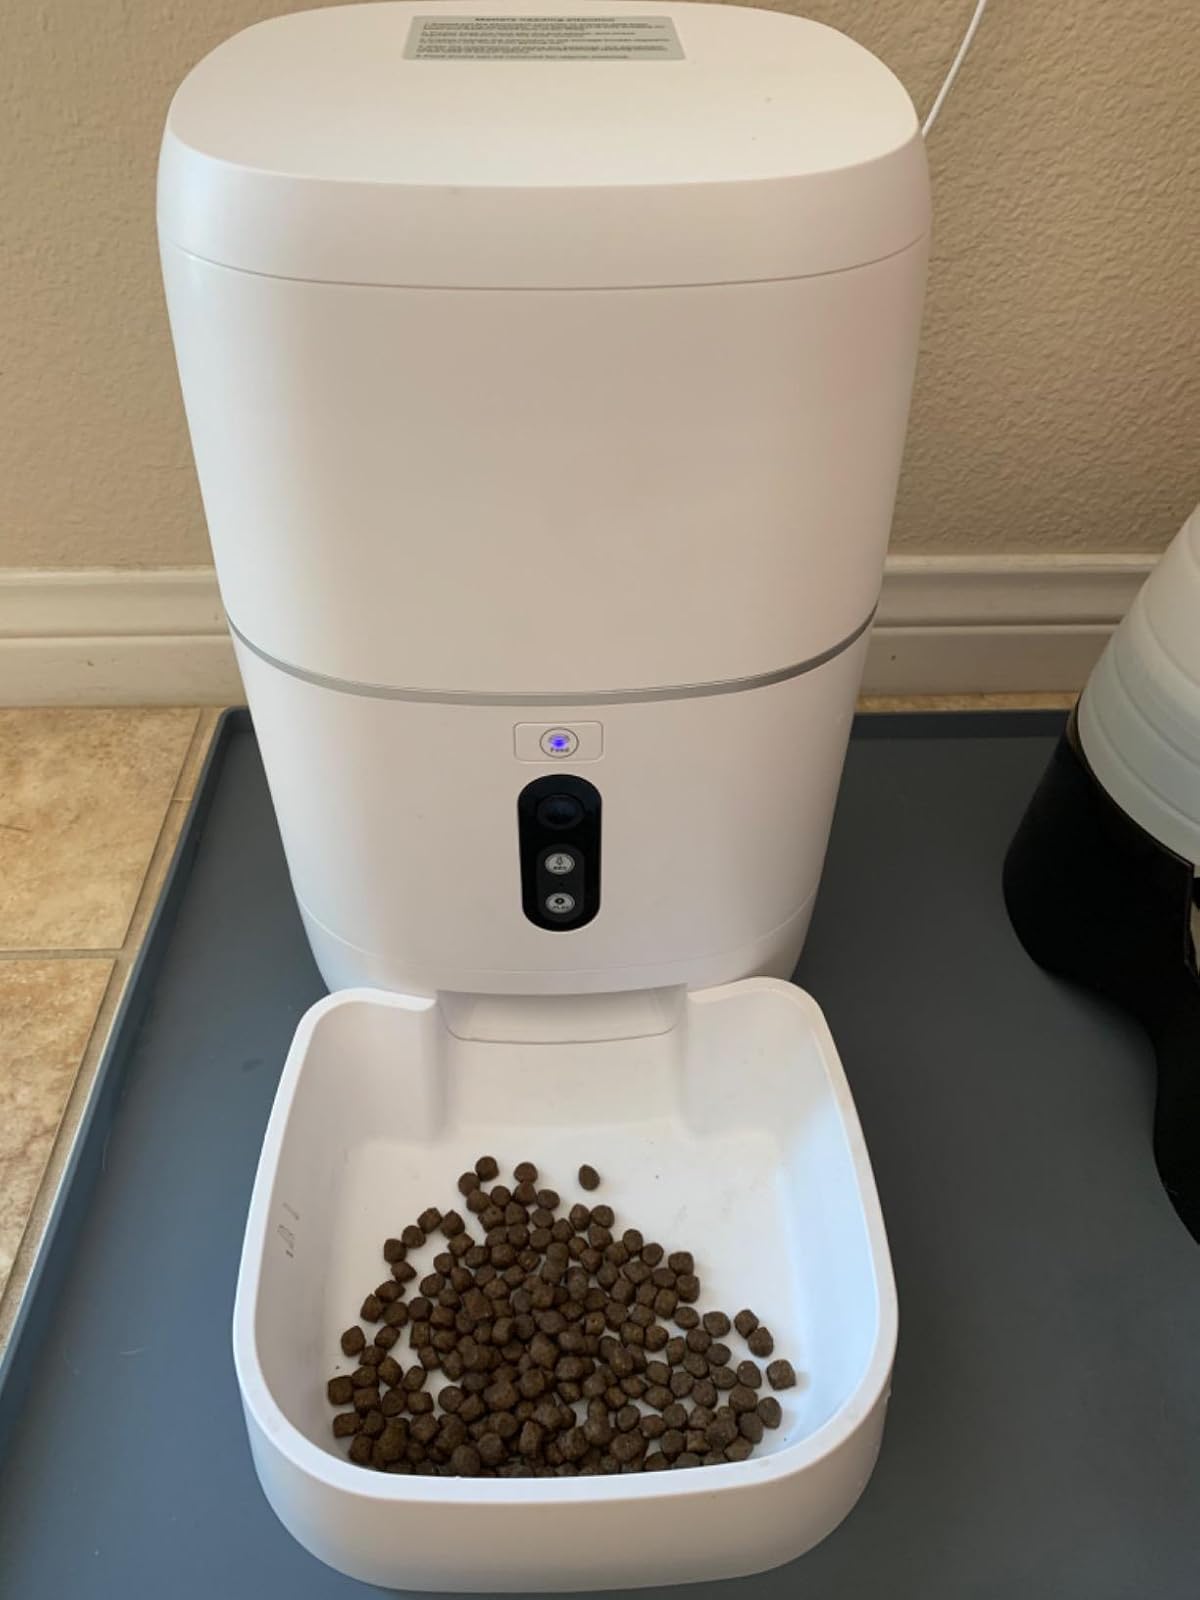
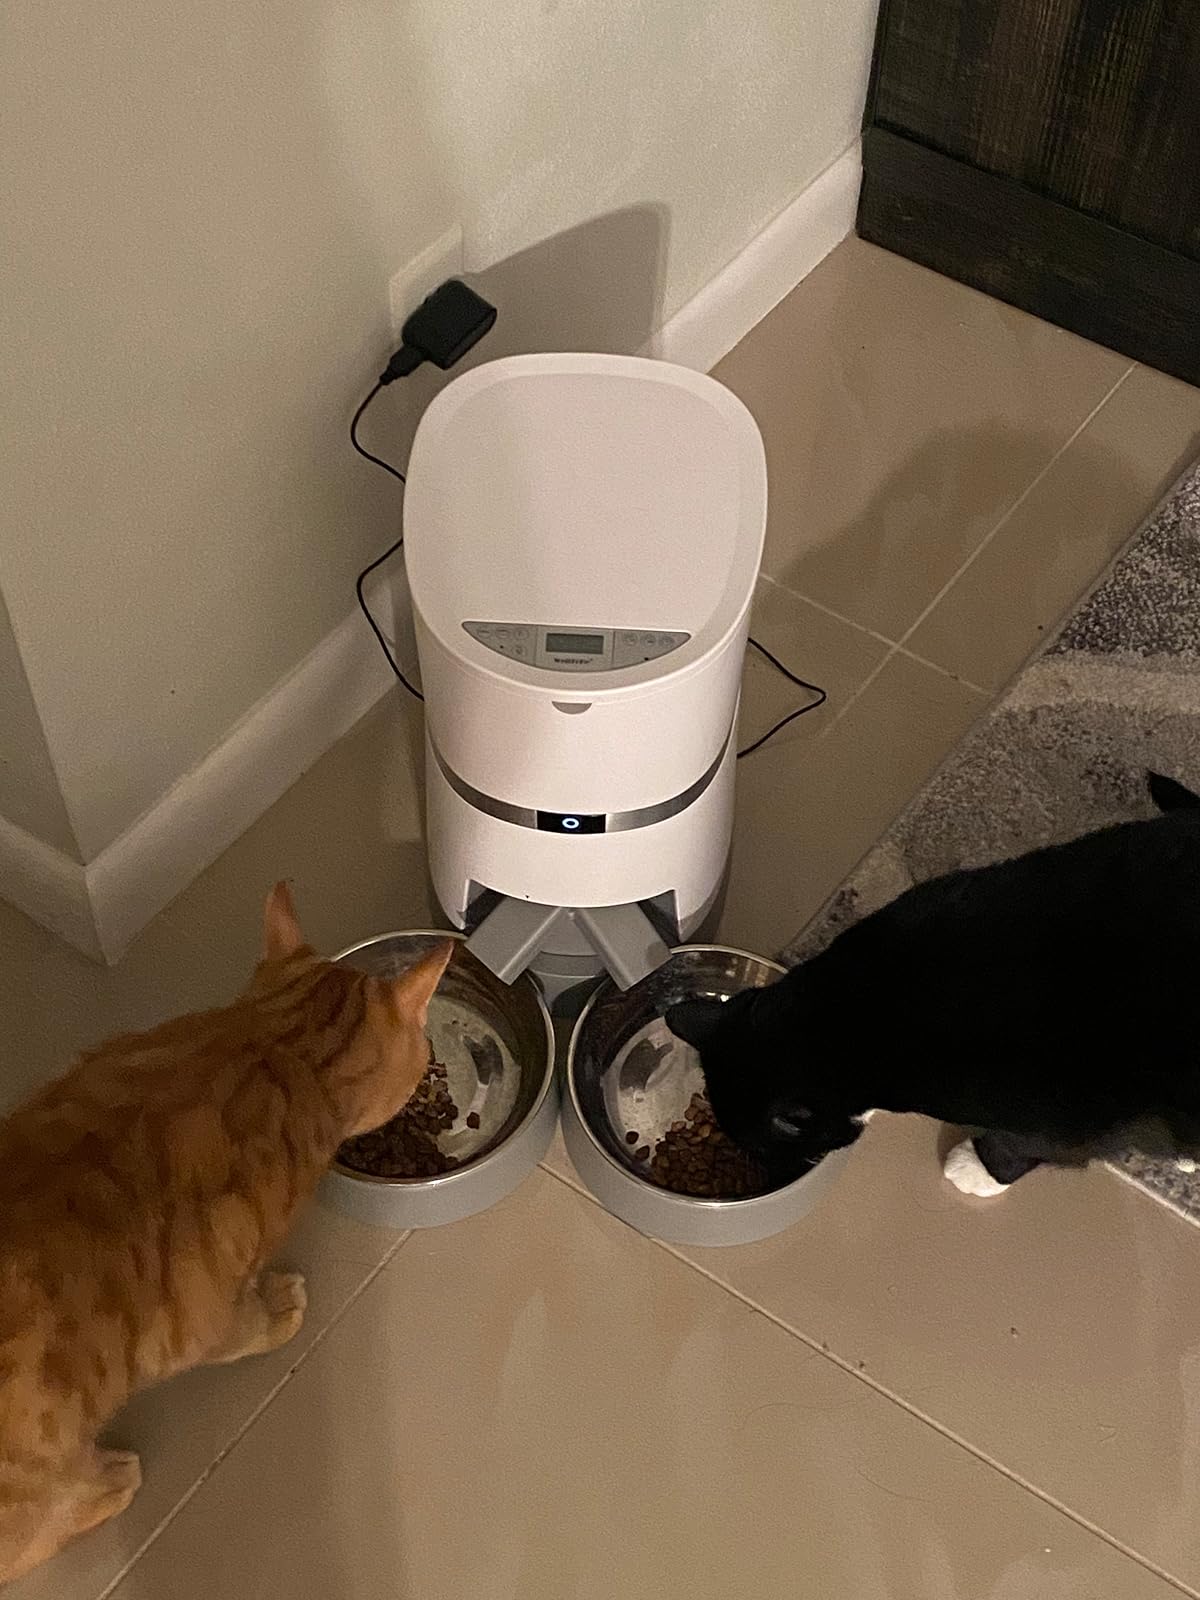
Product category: items_feeder
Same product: no